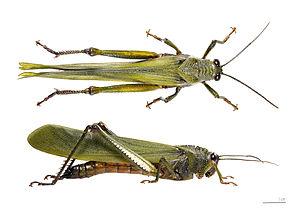
Titanacris est un genre d'insectes orthoptères de la famille des Romaleidae.
Les Tropidacrini sont une tribu d'insectes orthoptères de la famille des Romaleidae.
Les Acridoidea sont une super-famille d'insectes orthoptères.